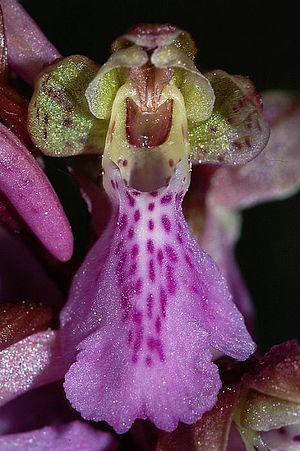
Orchis spitzelii, l'orchis de Spitzel, également appelé orchis à corne courte, est une plante herbacée vivace de la famille des Orchidacées.